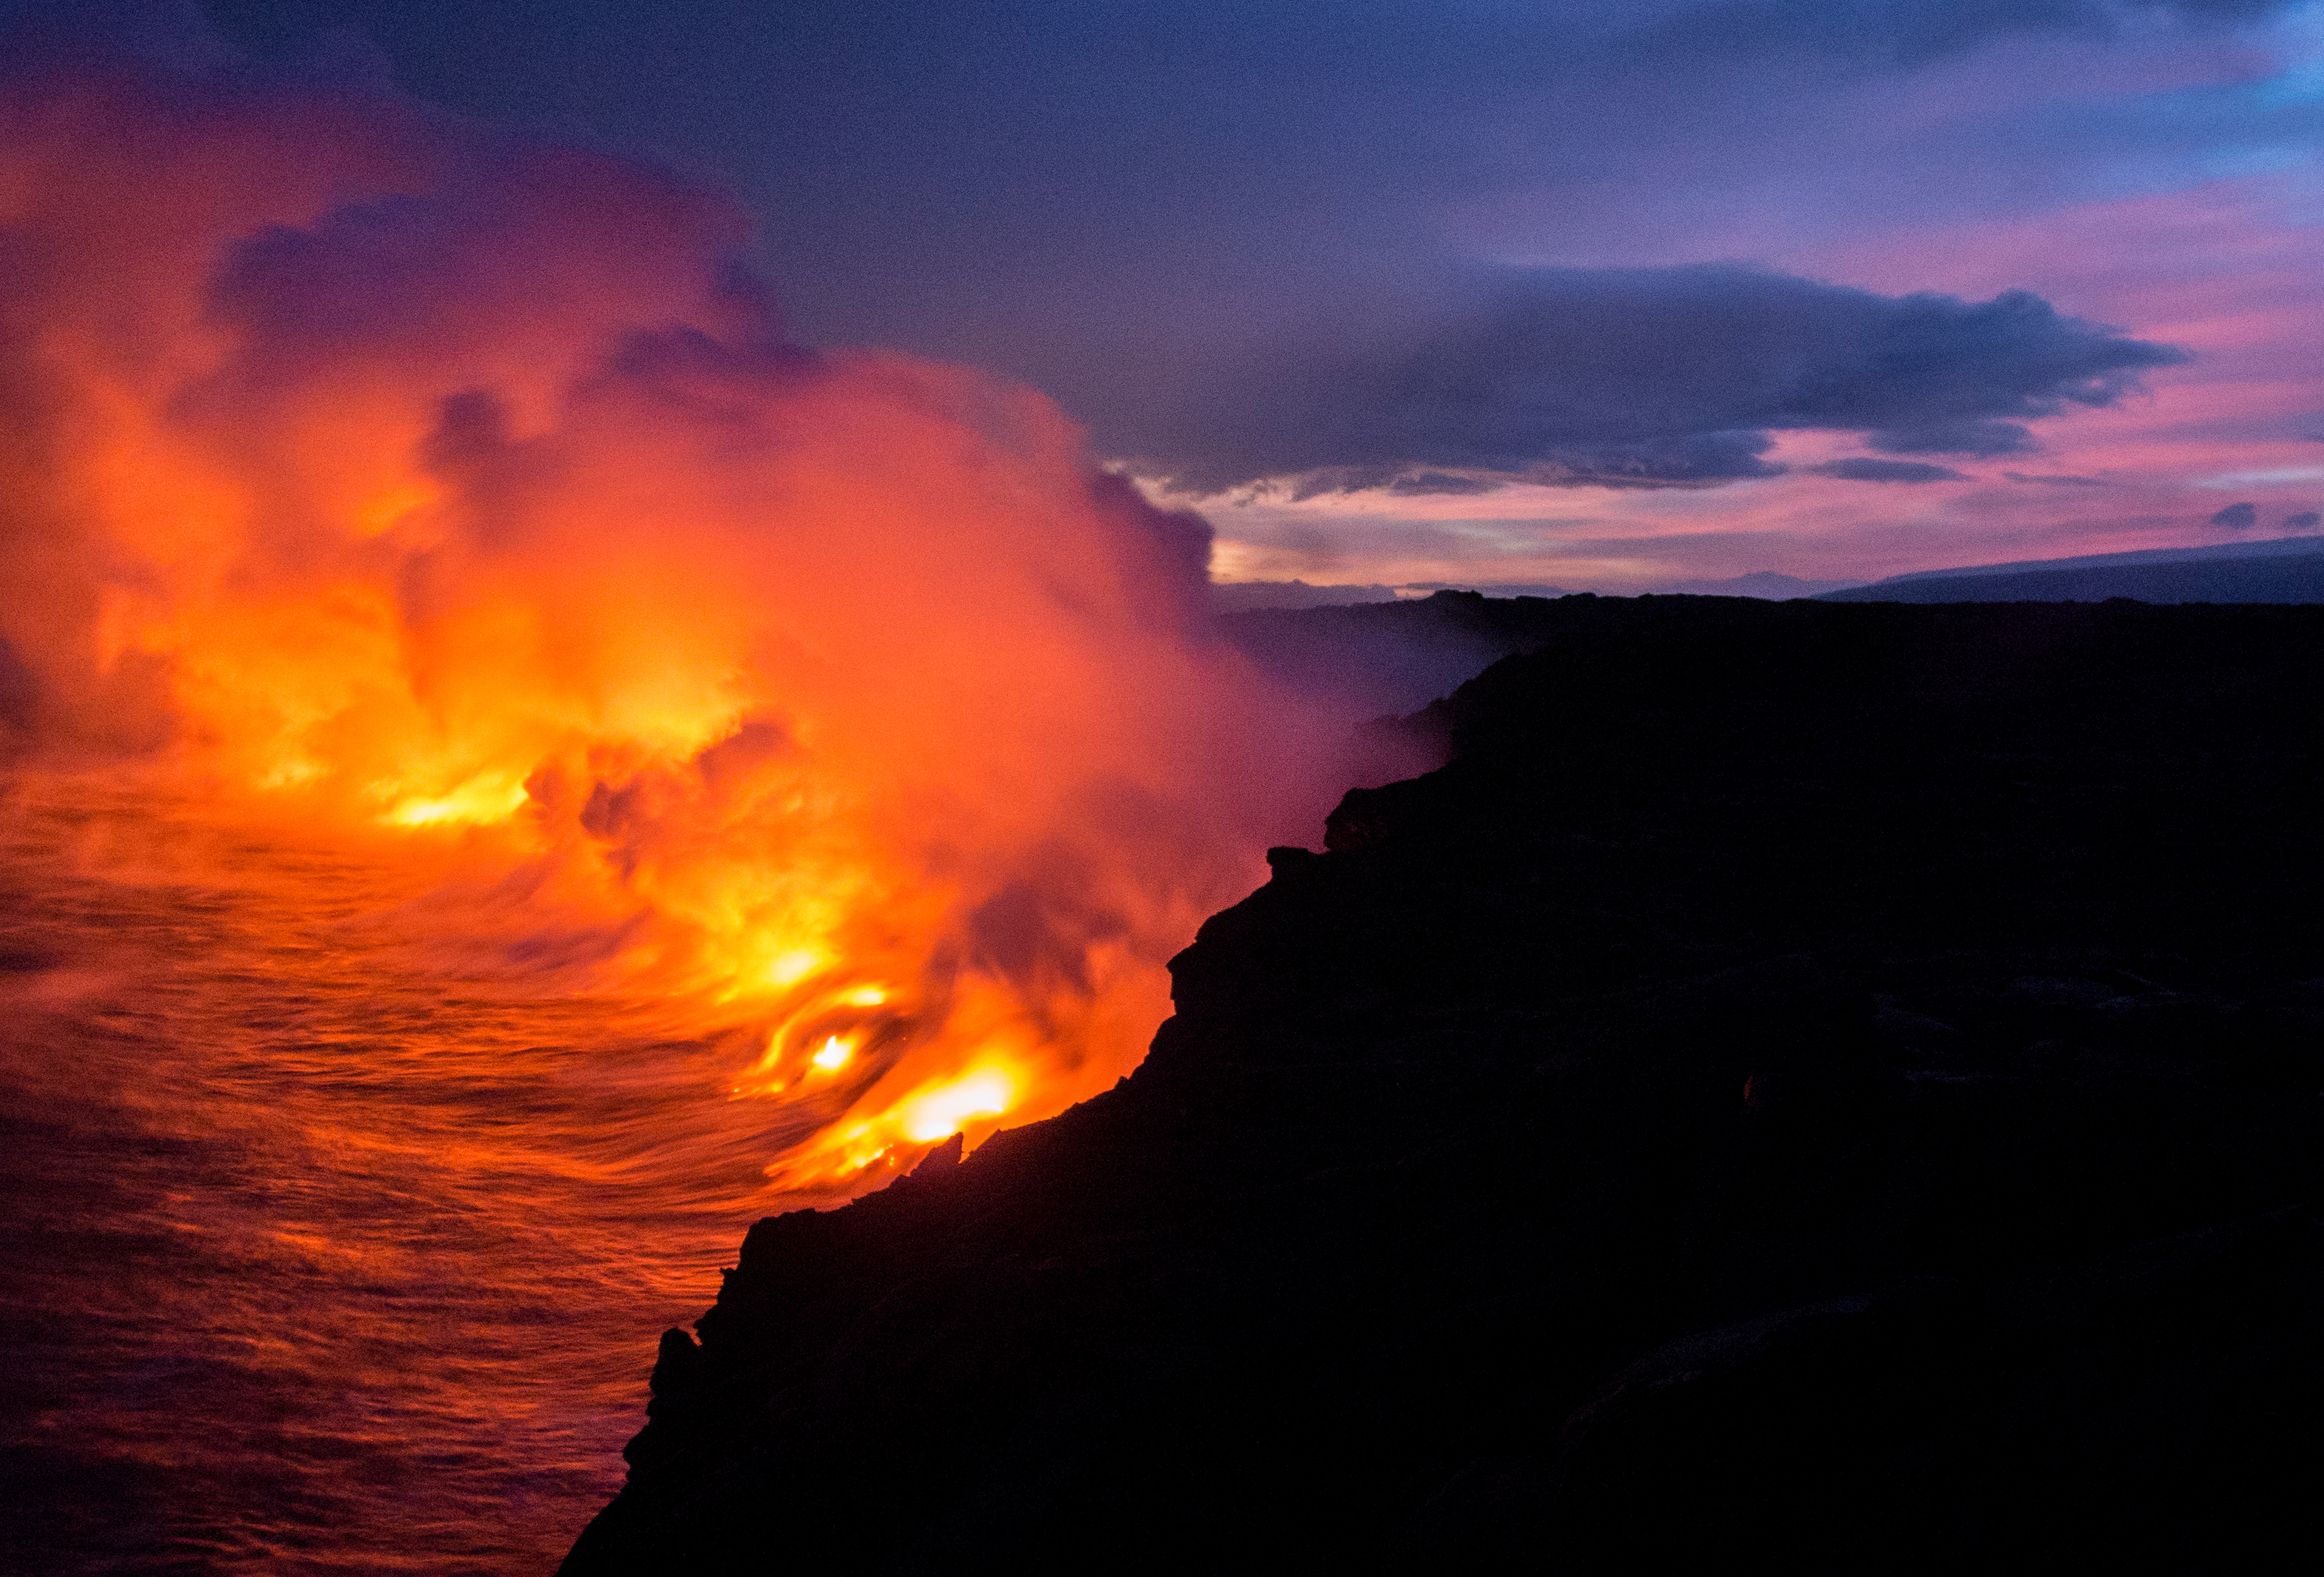
cloud, sky, sunrise, sunset, steam, dawn, dusk, evening, twilight, volcano, fire, lava, afterglow, geological phenomenon